Bernard Ginsburg House

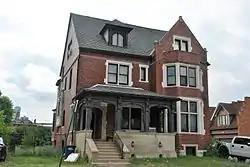

The Bernard Ginsburg House is a single-family private residence located in Midtown Detroit, Michigan, within the Brush Park district. It was listed on the National Register of Historic Places in 1991.